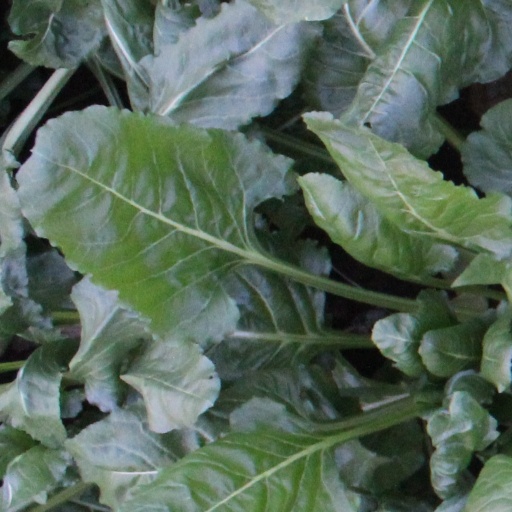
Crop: sugar beet